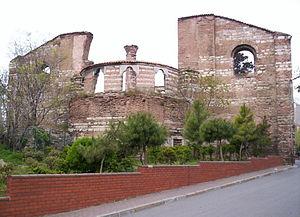
Isaac Iᵉʳ, né vers 1007 et mort en 1061, est un empereur byzantin qui régna du 8 juin 1057 au 25 décembre 1059 et fut le fondateur de la dynastie Comnène.
Le monastère du Stoudion ou monastère de Stoudios était un établissement religieux de Constantinople fondé vers 460 par un bienfaiteur privé du nom de Studius ou Stoudios, un aristocrate qui fut consul pour l'année 454. Il était placé sous le vocable de saint Jean Baptiste. Il était situé à l'extrême sud-ouest de la ville byzantine, dans le quartier de Psamathia, non loin du Mur de Théodose et de la mer de Marmara. Ses moines étaient appelés « studites » ou « stoudites ».
Michel V, né vers 1015 et mort le 24 août 1042, est un empereur byzantin pendant 129 jours du 13 décembre 1041 au 20 avril 1042.